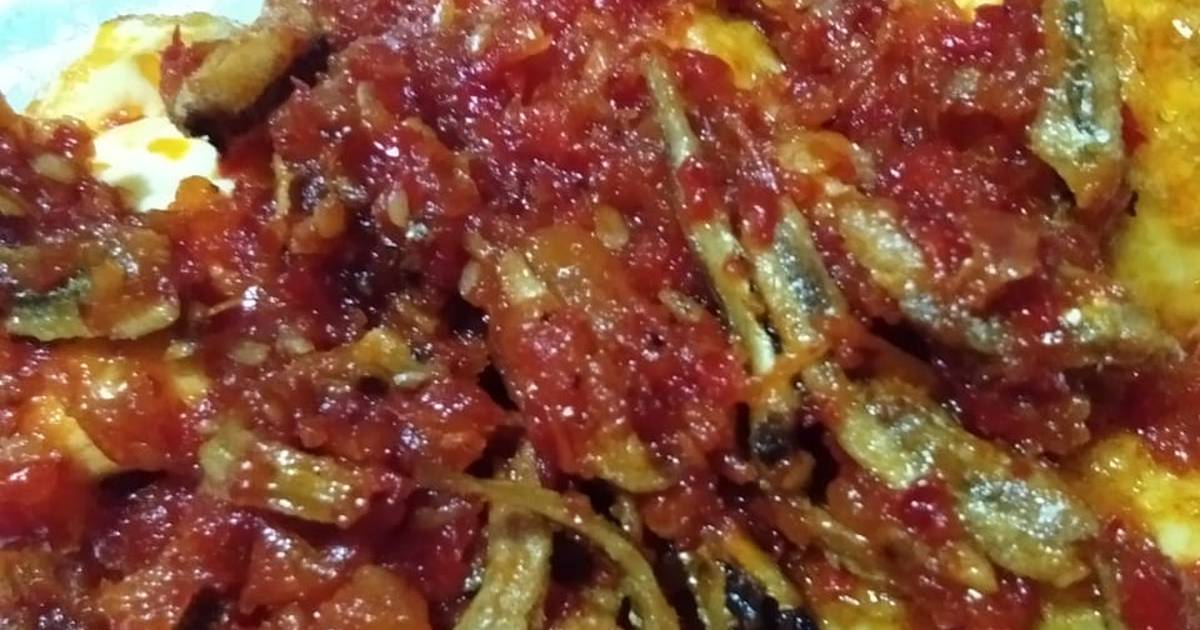
Label: telur_balado